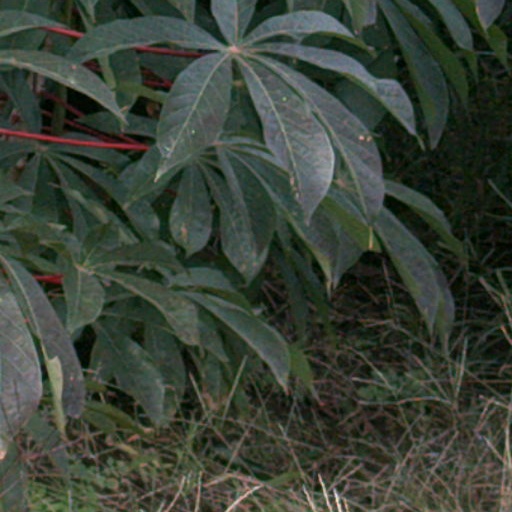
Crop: cassava